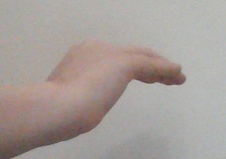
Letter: haa